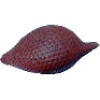
Label: Salak 1